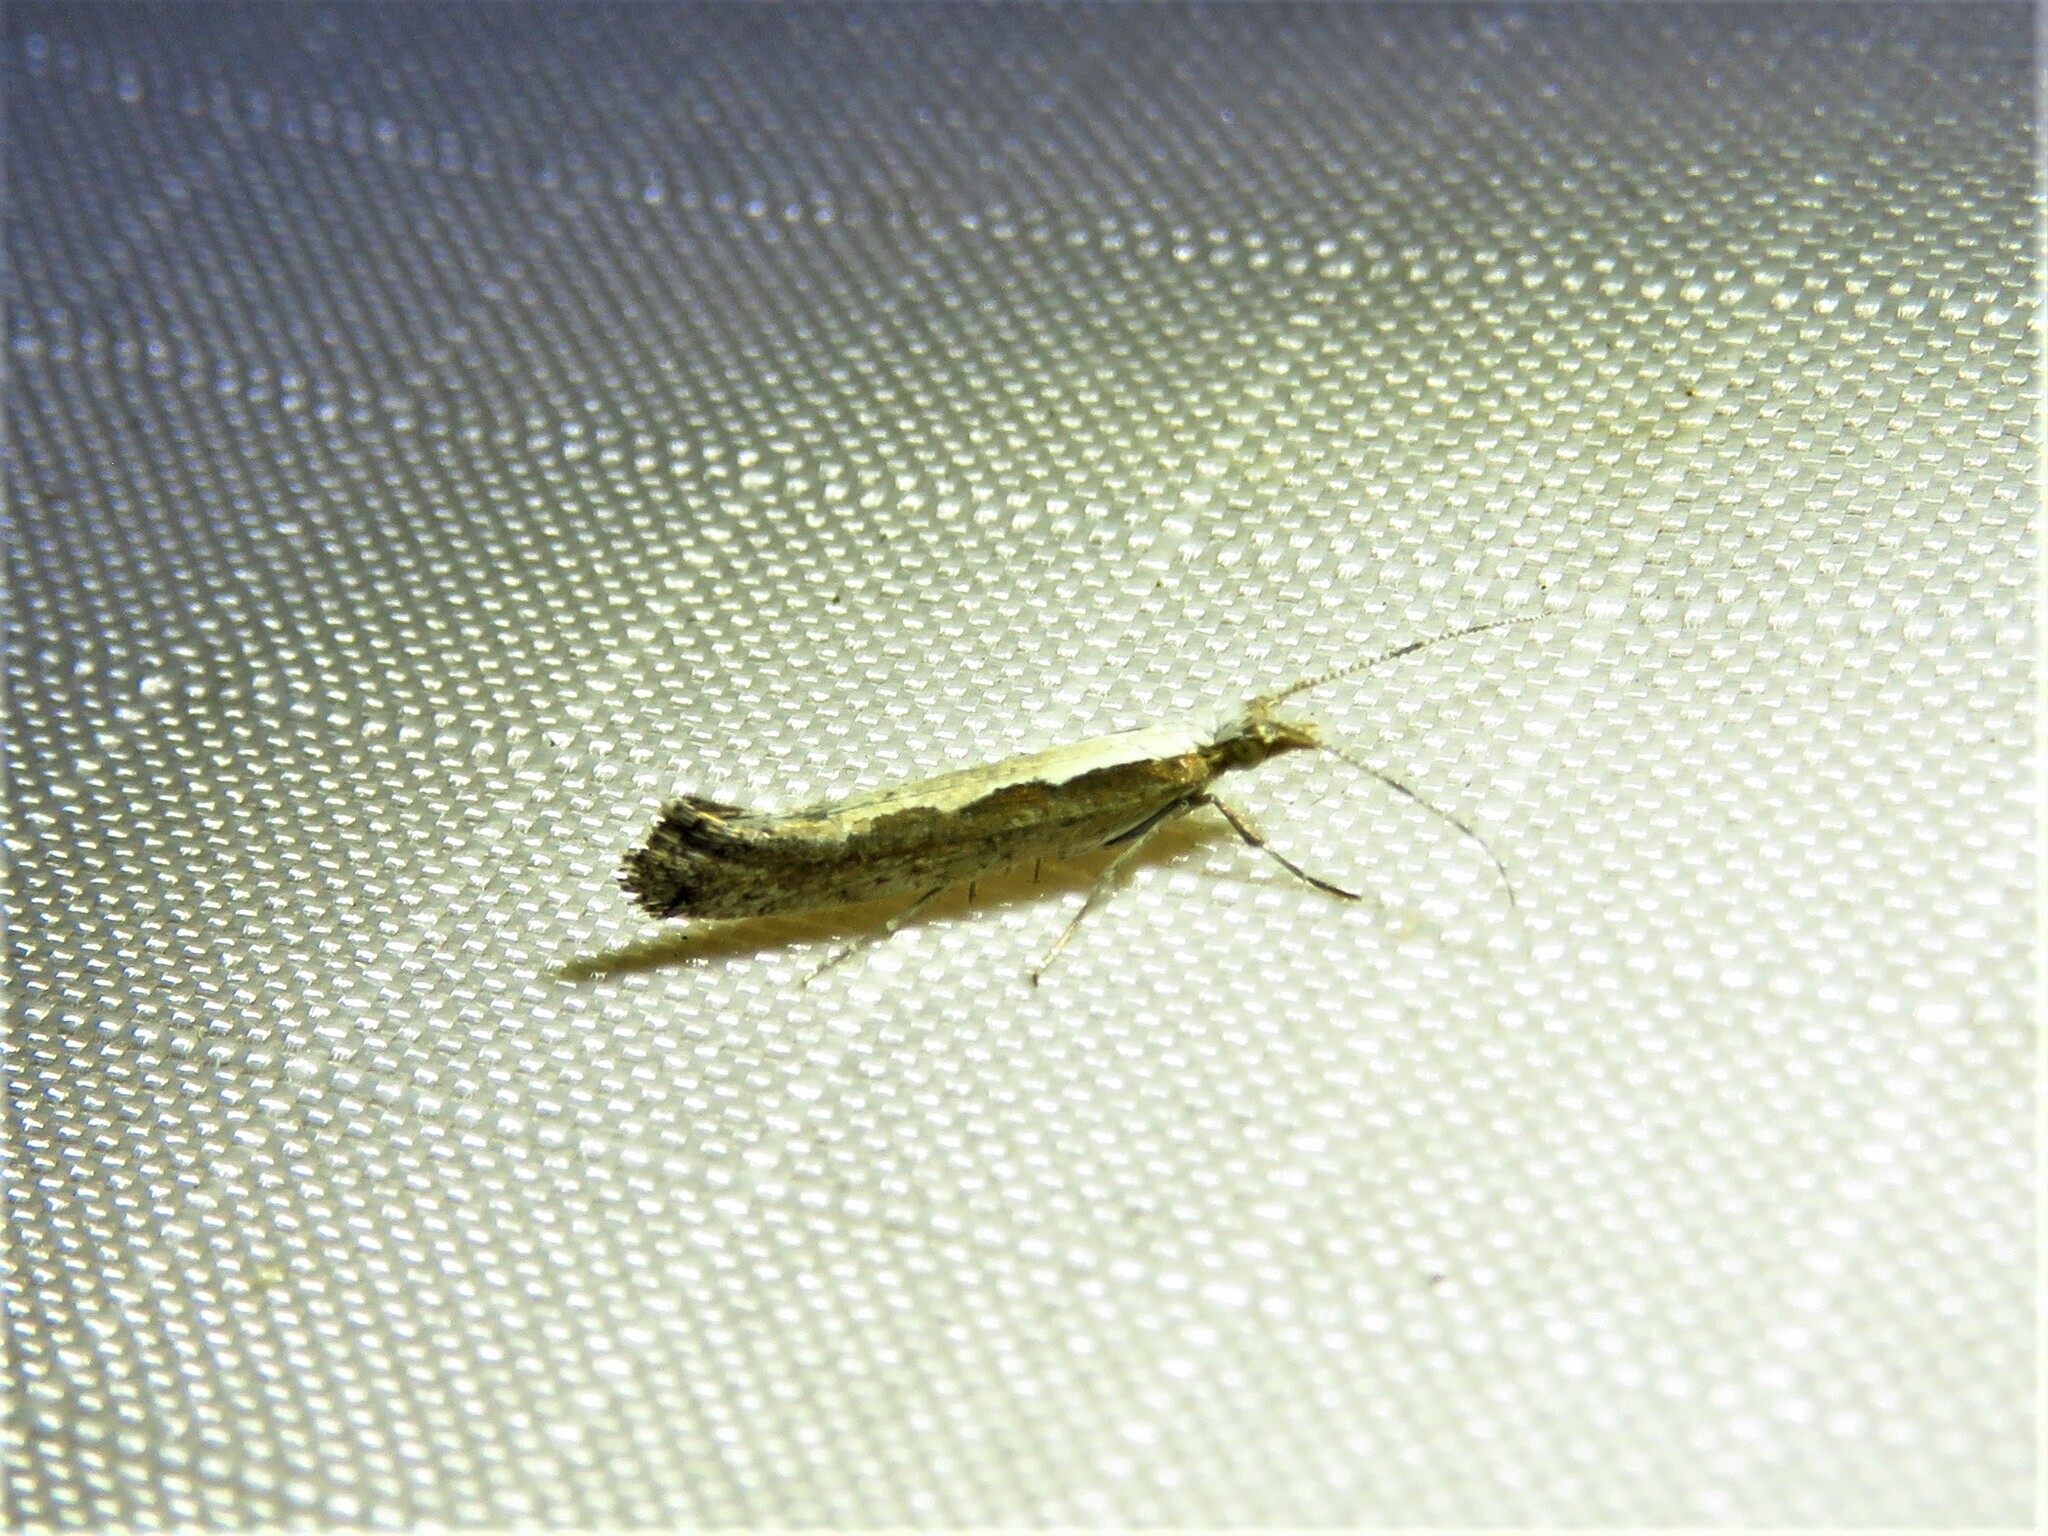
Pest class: diamondback_moth